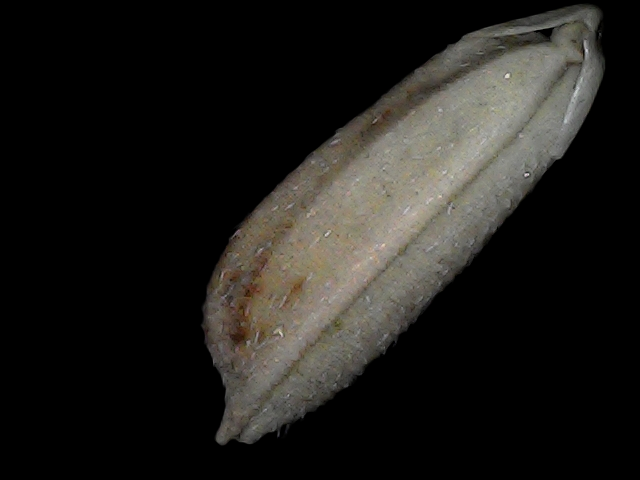
Rice variety: Bd79